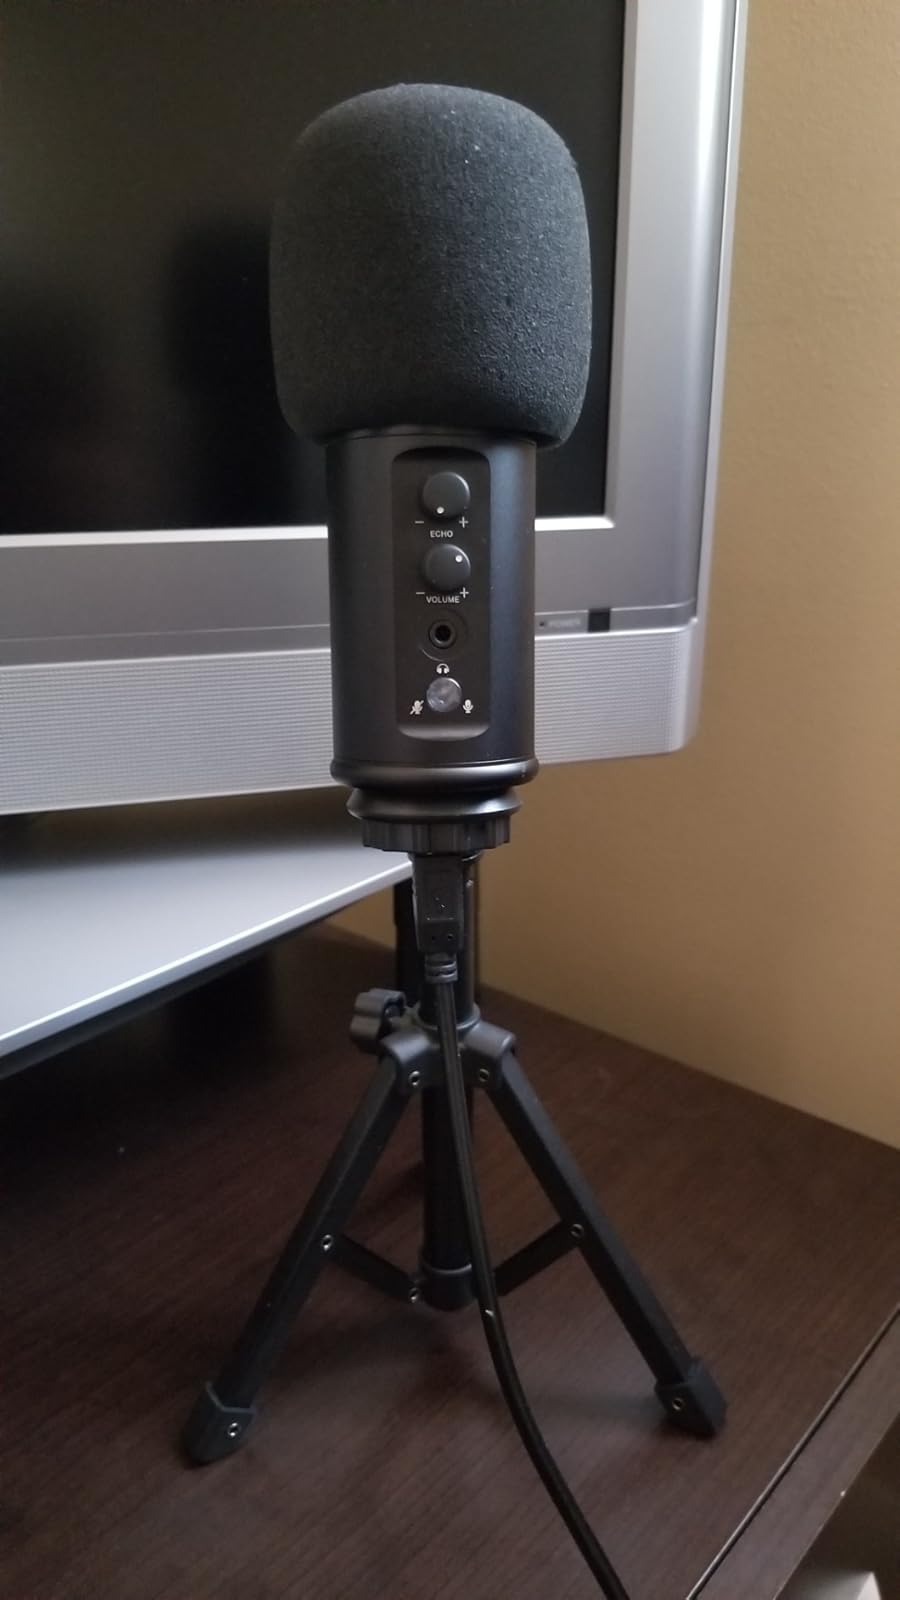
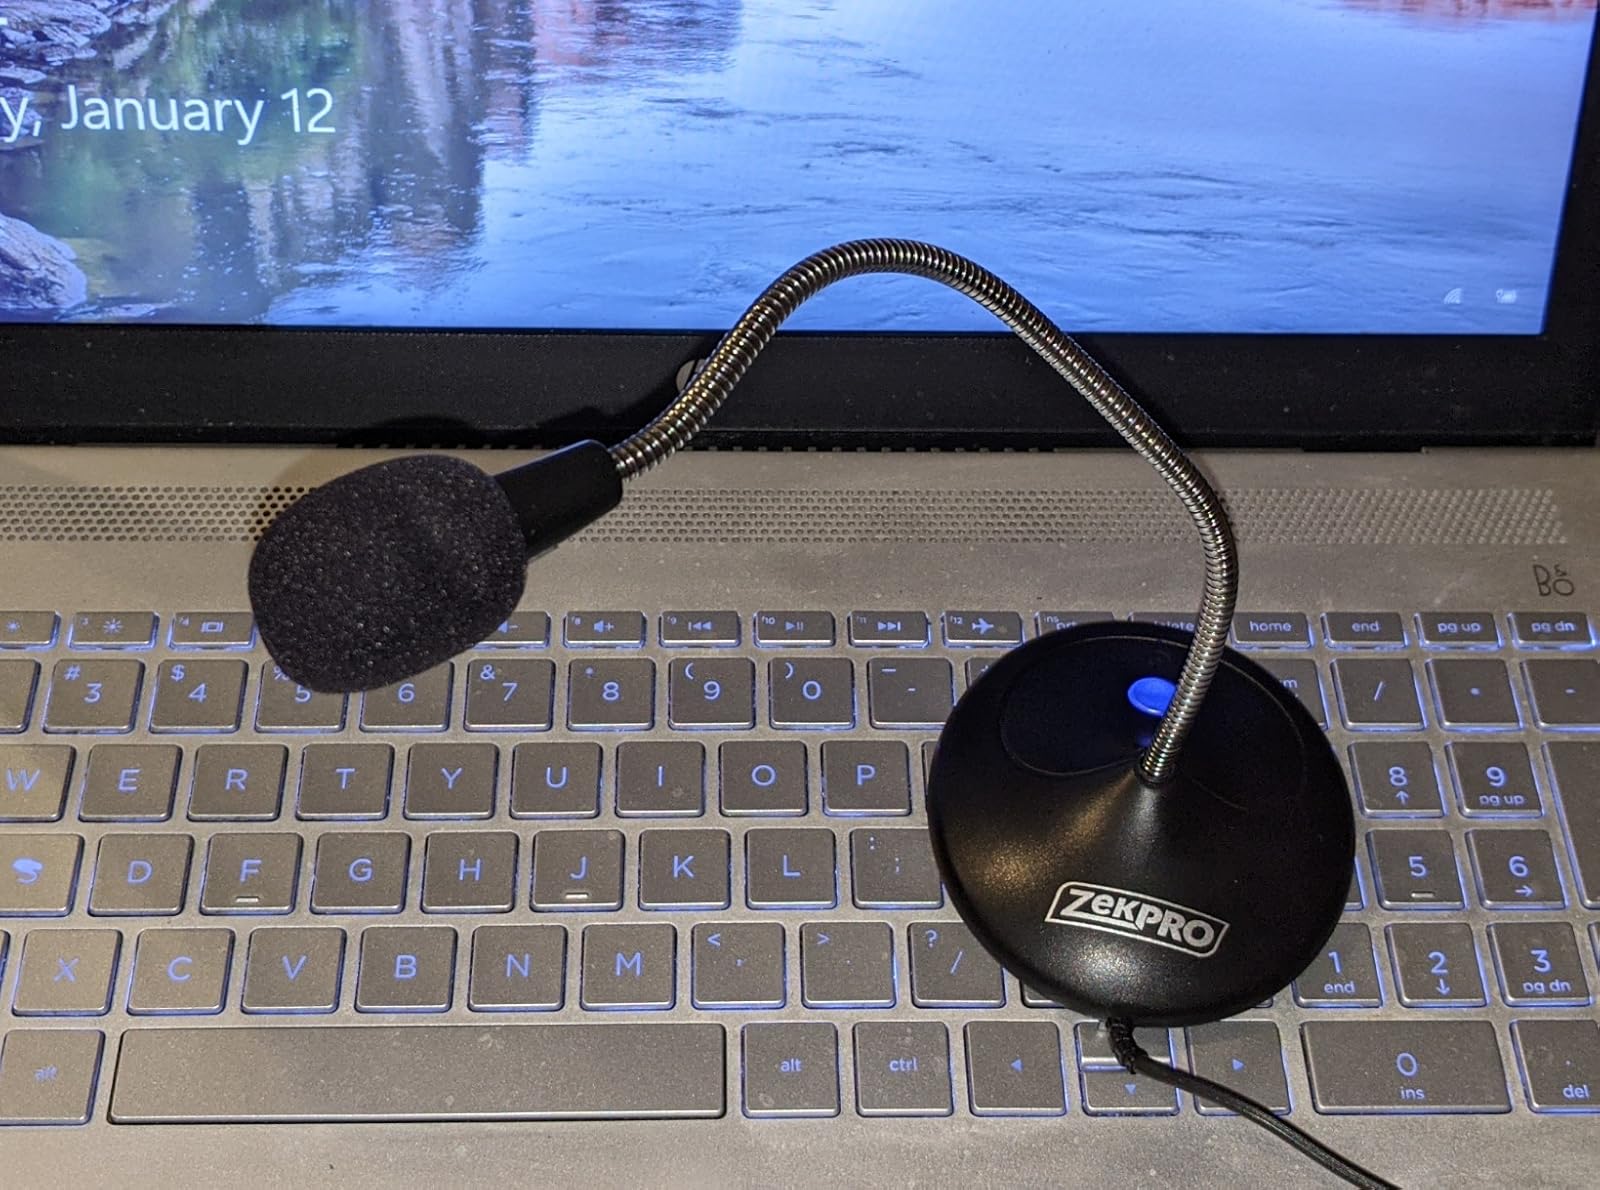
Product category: microphone
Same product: no